Milford Haven

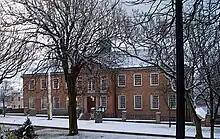
Milford Haven Town Hall in winter

The first railway to Milford Haven was with the completion of the South Wales Railway in 1856. Brunel had a vision of connecting London to New York via a railway through Wales and then to a commuter port. The initial plan was to terminate the line at Fishguard and to create a ferry service to Ireland, but after a failure to complete Irish rail links the terminus was changed to New Milford, (Neyland), which was completed in April 1856. The first rail link direct to Milford Haven was completed in 1863, which was originally conceived as a plan to create an impressive Milford to Manchester railway. The trains using the line were operated by Great Western Railway who had part funded the original railway.